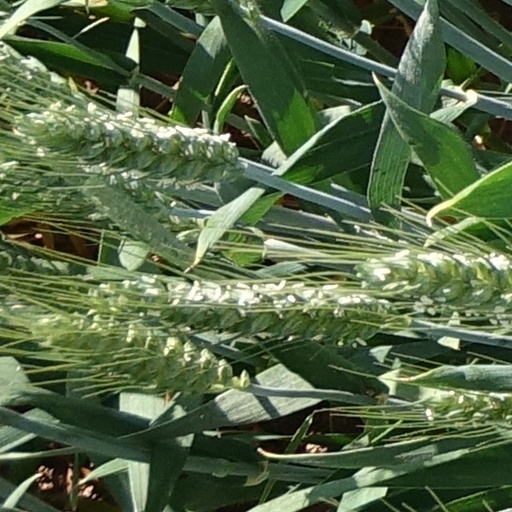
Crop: wheat